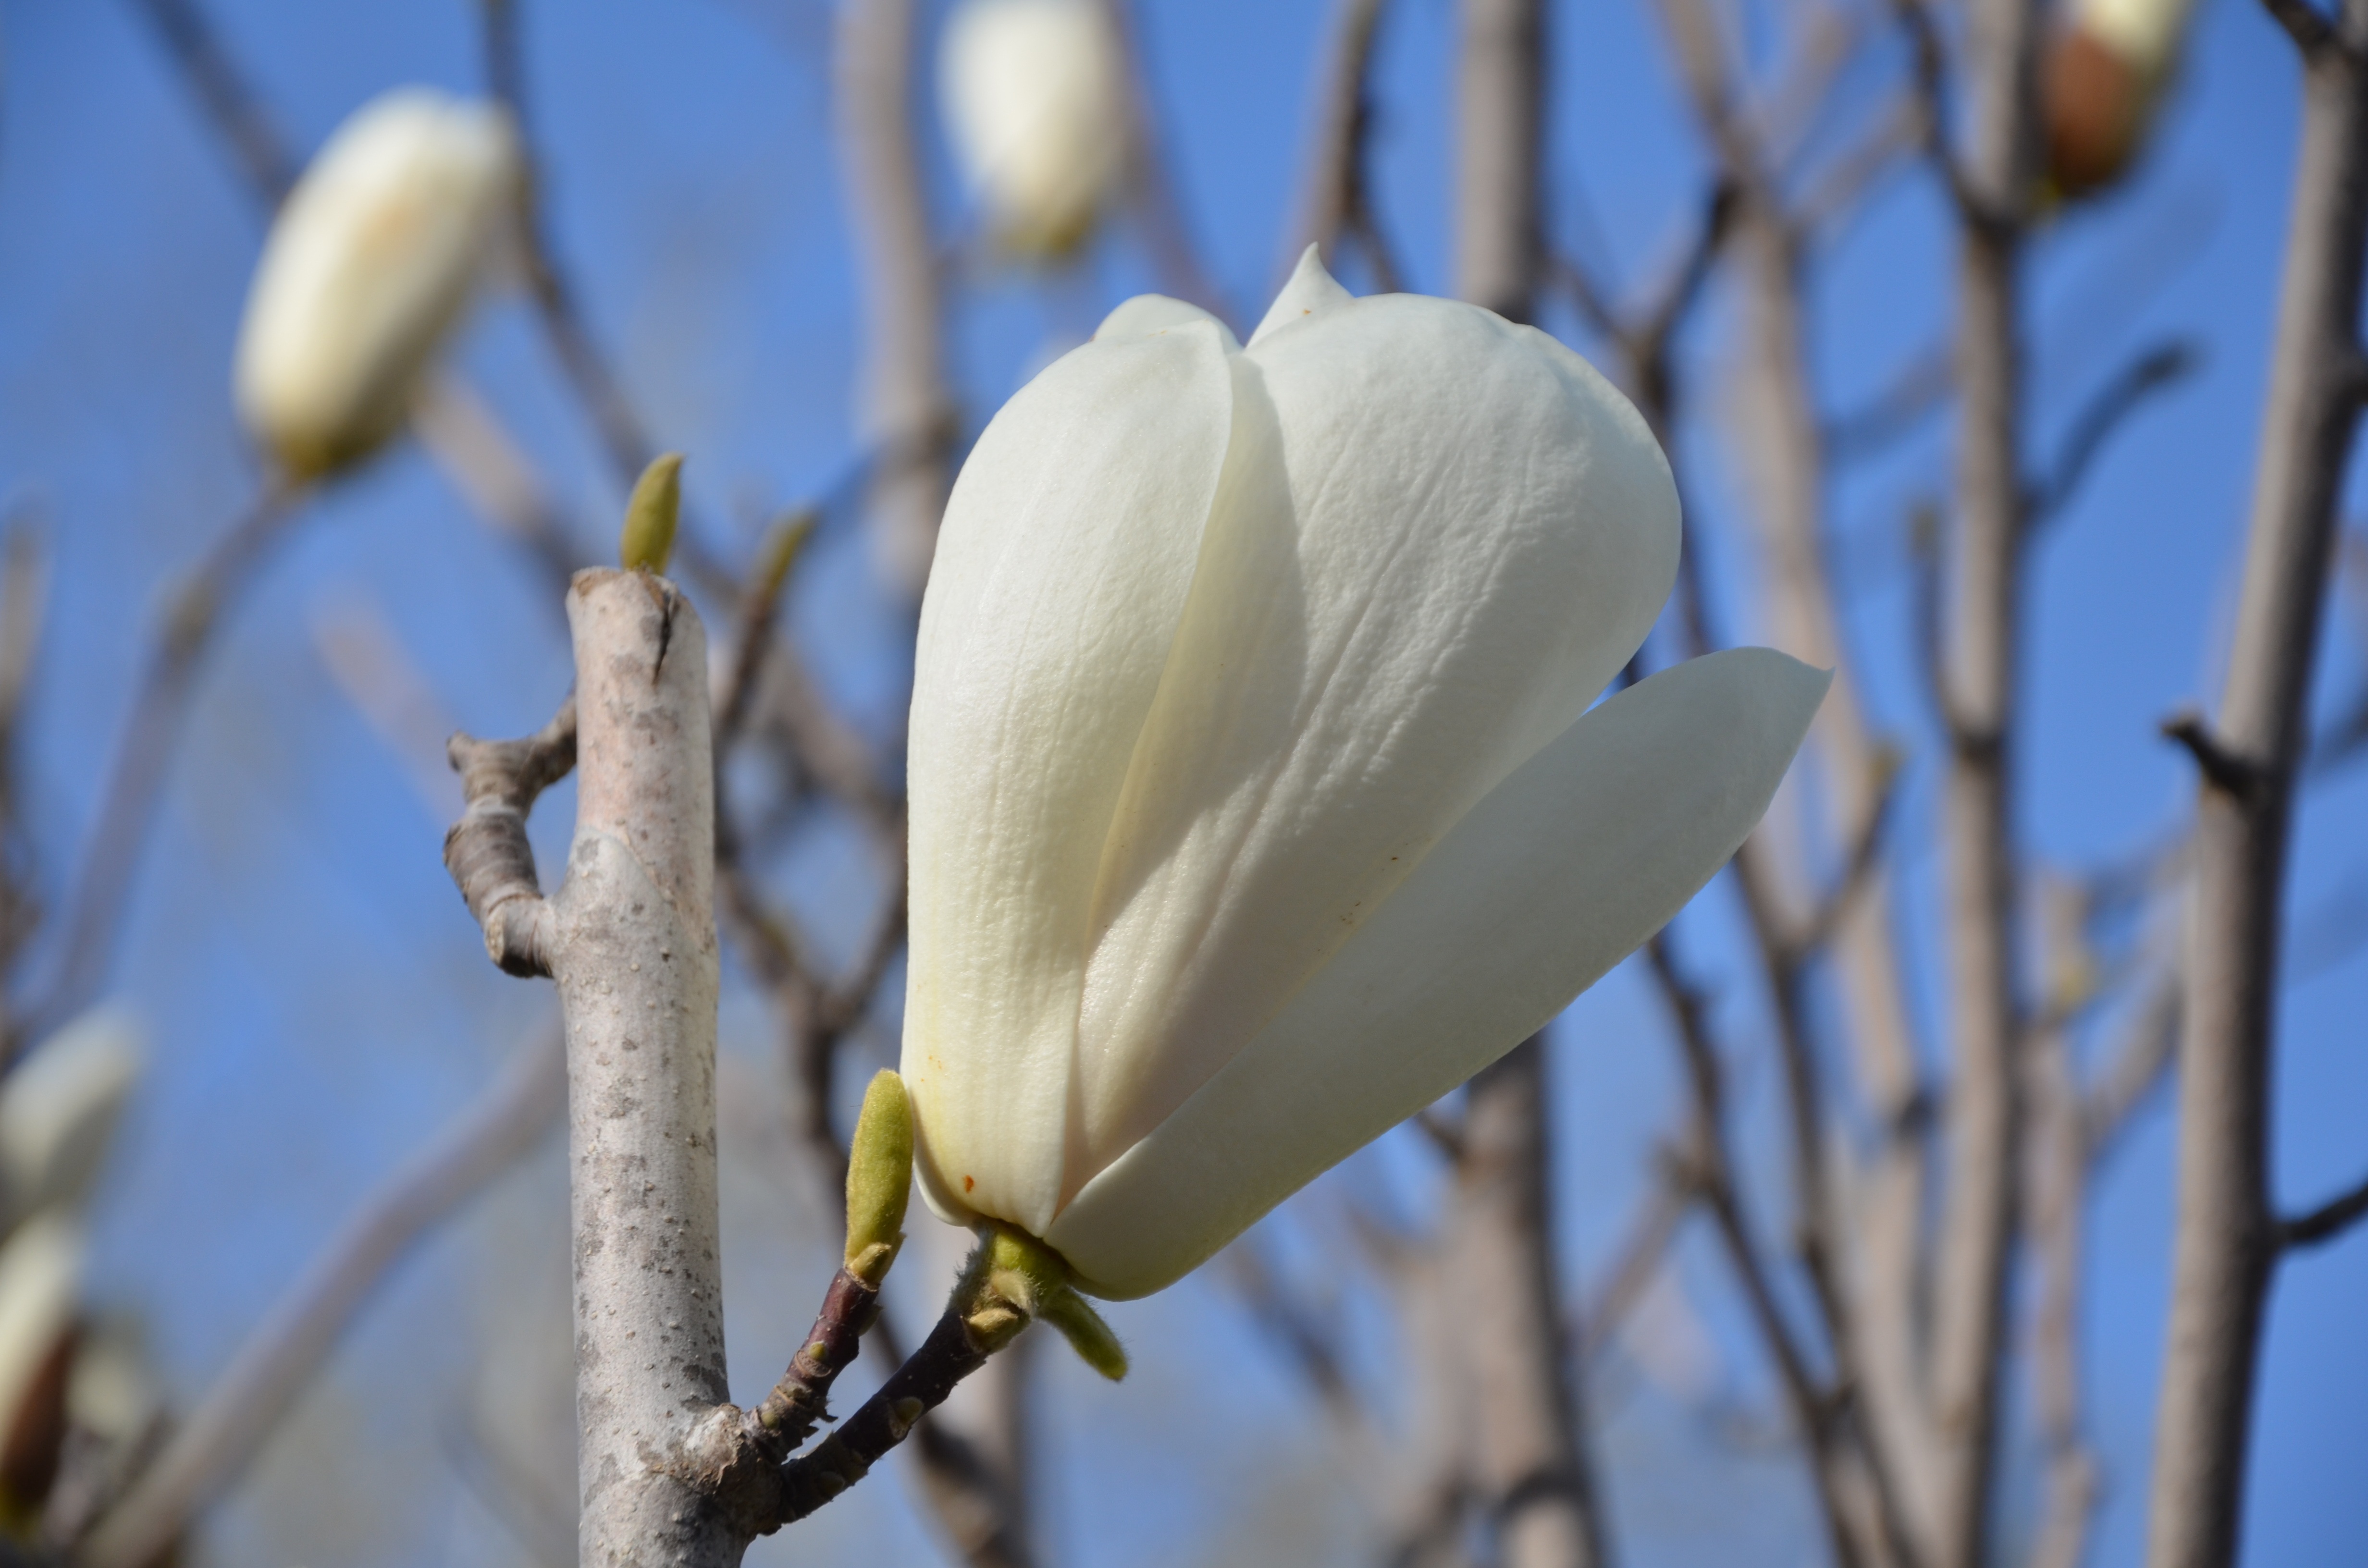
tree, nature, branch, blossom, plant, sky, white, flower, petal, bloom, summer, spring, green, botany, blue, flora, season, wildflower, close up, landscaping, magnolia, bud, macro photography, flowering plant, plant stem, land plant, magnolia family